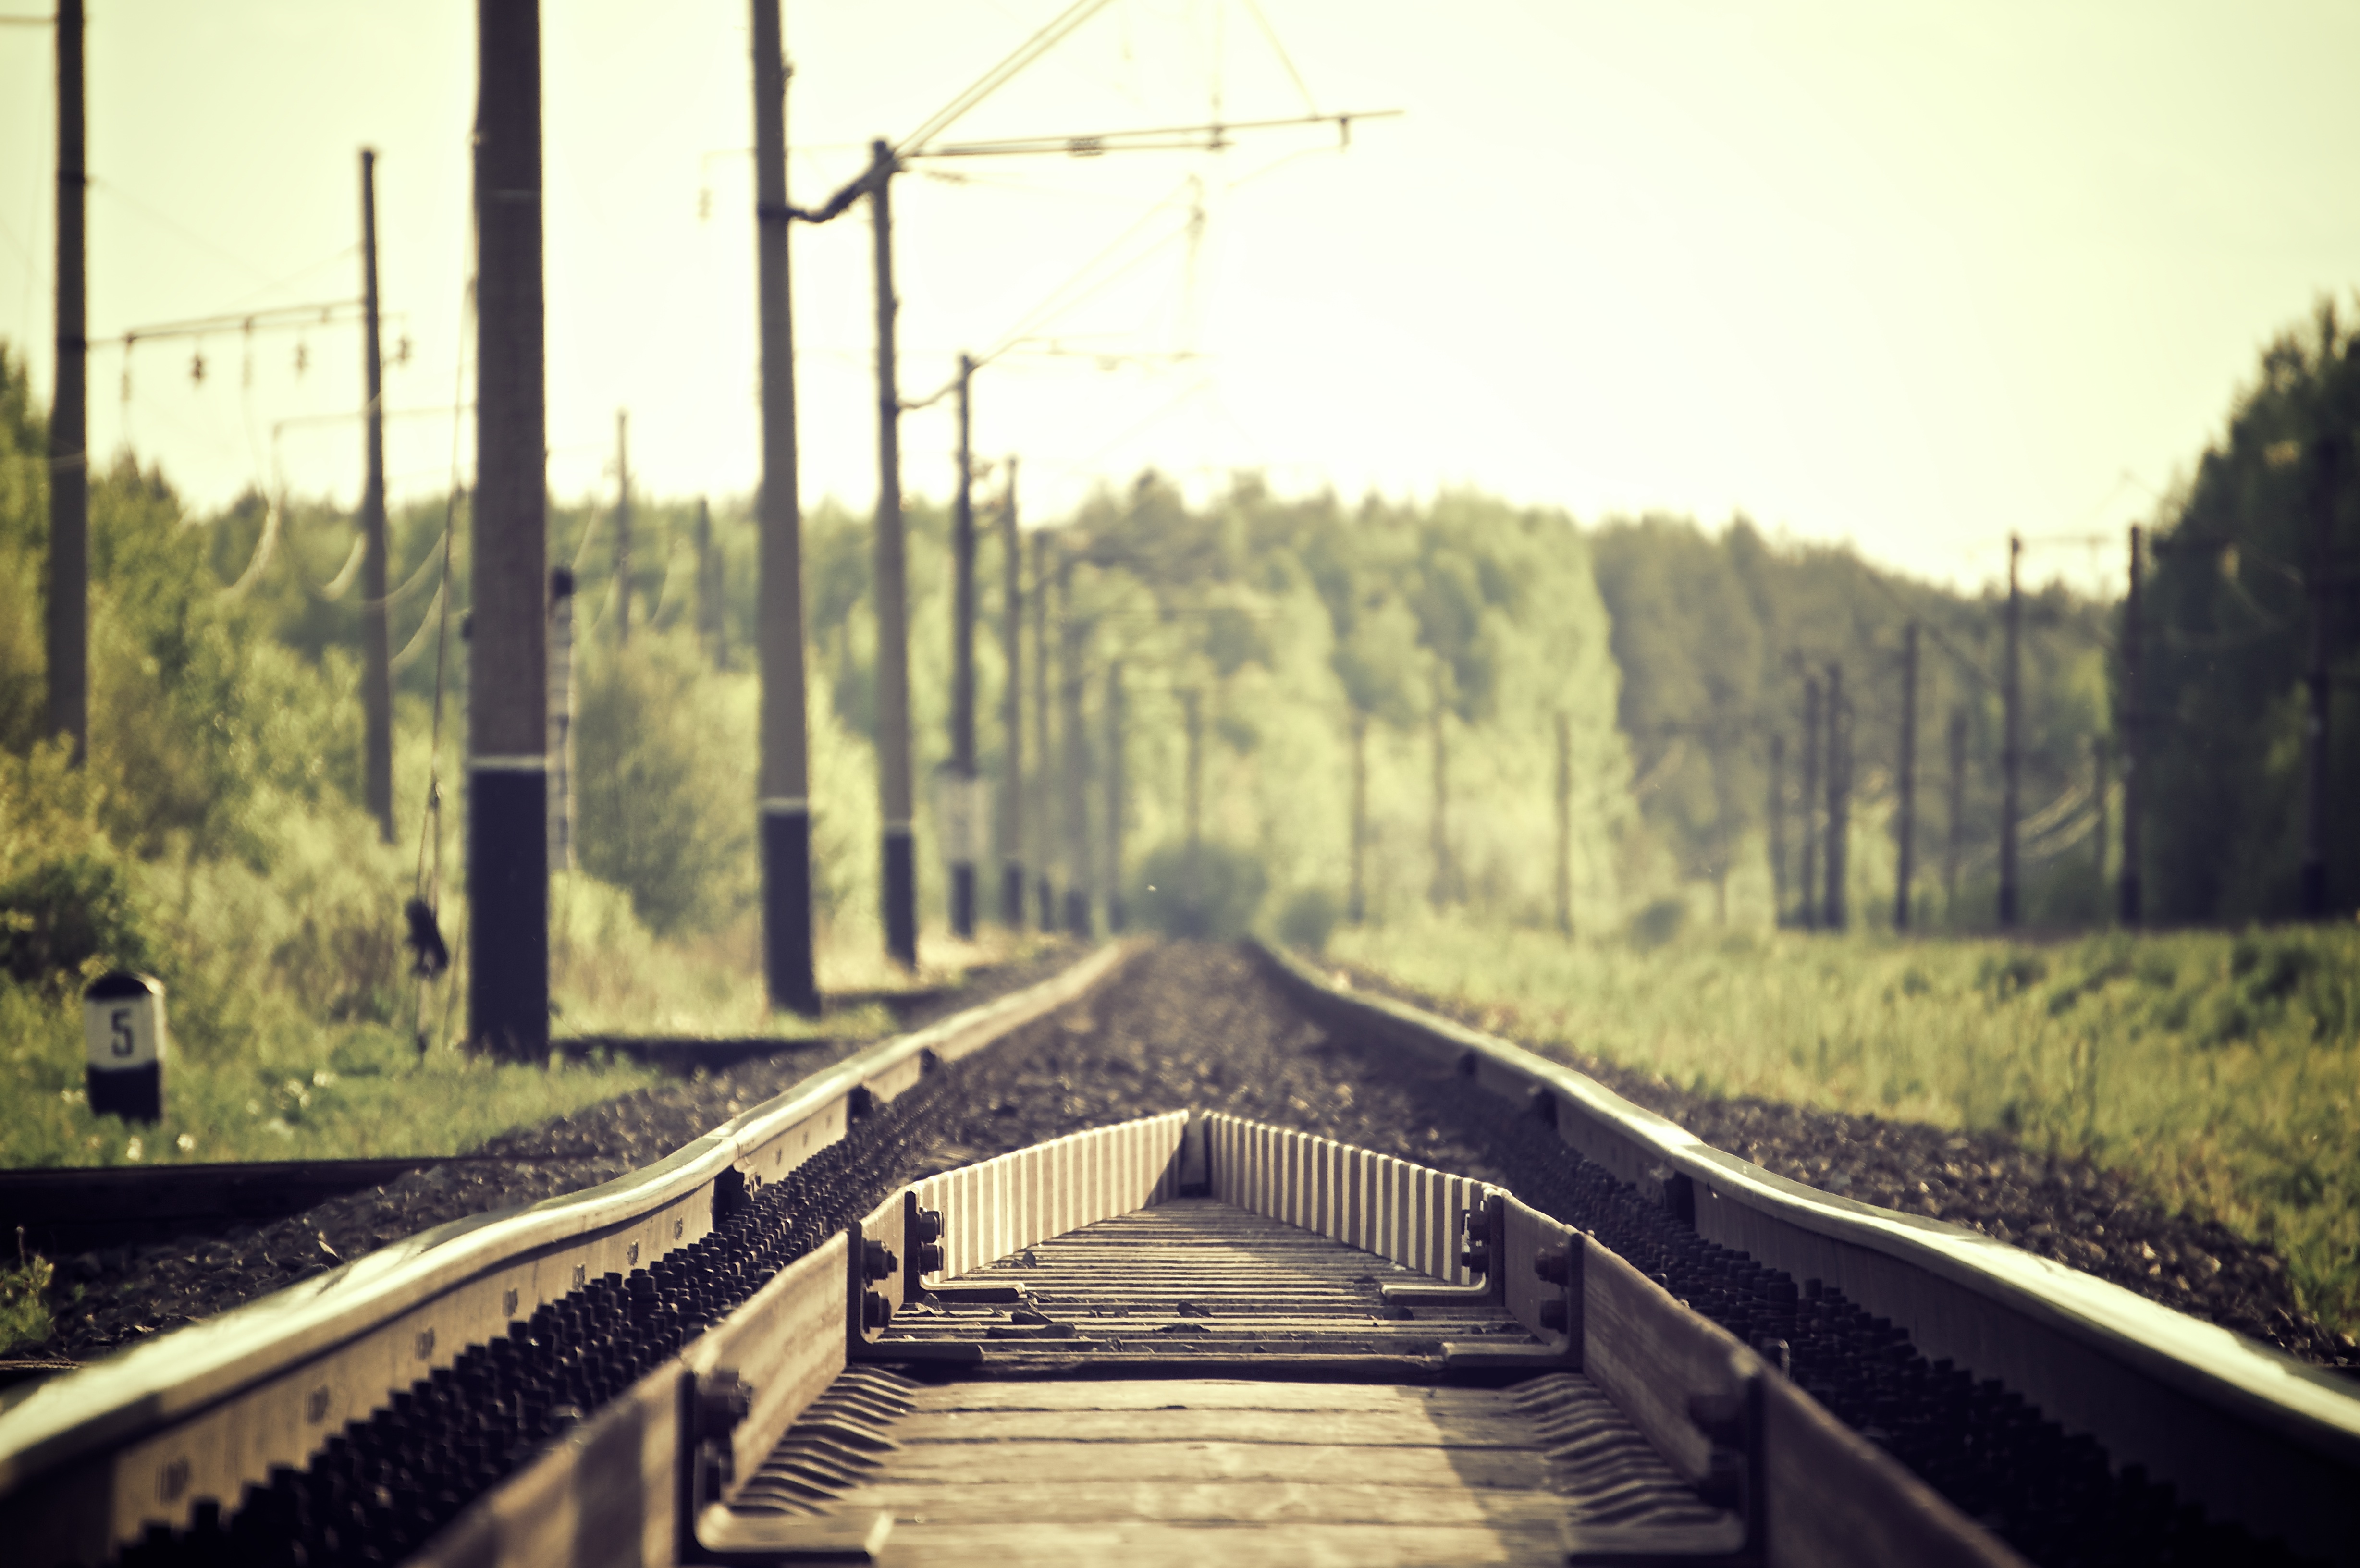
tree, path, track, railway, railroad, road, sunlight, morning, train, transport, evening, vehicle, industry, public transportation, straight, tracks, long, infrastructure, rails, way, rural area, atmospheric phenomenon